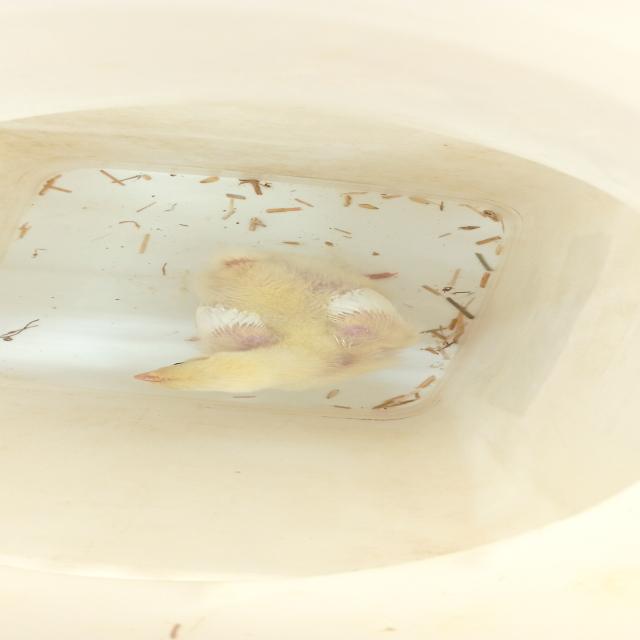
Weight: 321 g